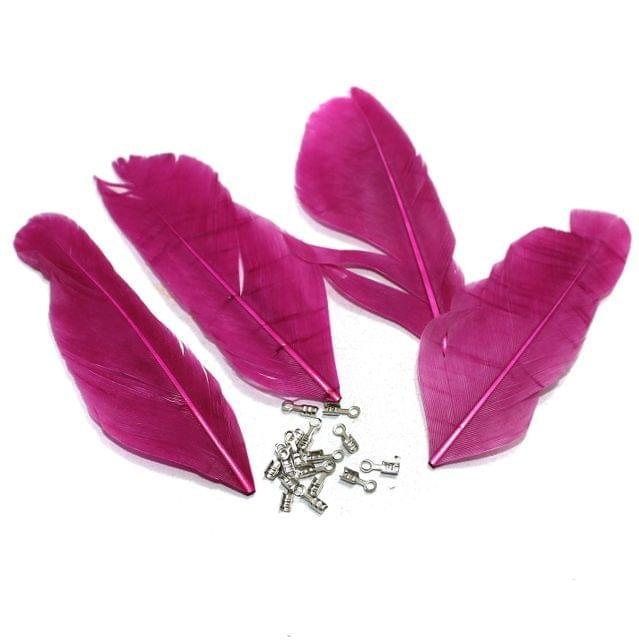
80+ Premium Jewellery Making Feathers Purple
Brand: JAUNTY
✨ Product Details: 🪶 Quantity: 80+ Pcs 📏 Size: Assorted lengths, soft & lightweight 🎨 Colour: Magenta 🛠 Material: Natural Feathers 💡 Uses: Perfect for jewellery making (earrings, pendants), dreamcatchers, costumes, hats, masks, home décor projects, and DIY crafts 🎀 Craft Essential: Great for designers, crafters & hobbyists ✅ Pack Of: 80+ Pcs
Category: Arts & Entertainment > Hobbies & Creative Arts > Arts & Crafts > Art & Crafting Materials > Embellishments & Trims > Feathers > Rooster Feathers